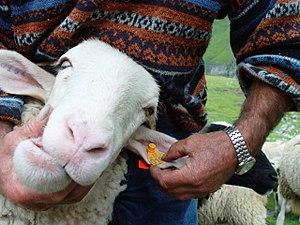
Identification d'un sujet de la race barégeoise, estive près de Gavarnie